Pulver-Bird House

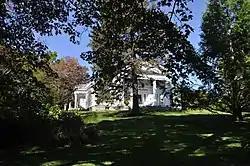

Pulver-Bird House is a historic home located at Stanford in Dutchess County, New York. It was built in 1839 and has a two-story center block with flanking one-story wings in the Greek Revival style. It features a monumental tetrastyle portico supported by four Doric order columns. Also on the property is a frame ice house and frame barn.